Music and Black liberation

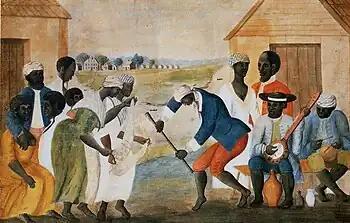
"The Old Plantation" ("Slaves Dancing on a South Carolina Plantation"), ca. 1785–1795. watercolor on paper, attributed to John Rose, Beaufort County, South Carolina. Abby Aldrich Rockefeller Folk Art Museum, Williamsburg, Virginia, USA.

With the beginning of the 16th century came the Atlantic slave trade which was responsible for the enslavement and transportation of over 12 million Africans from its inception until it was disbanded in the 19th century. The slave trade involved the capture and enslavement of free African peoples of which a majority were brought to the Americas. As the descendants of an enslaved population, music provided African Americans with an opportunity to experience the idea of freedom before it became a reality with the passing of the 14th Amendment in 1868. Under the ever-present and watchful eye of their masters, slaves were forced to develop creative and clever mechanisms of masking their rebellion which was often manifested in song. Slaves would often hold private worship meetings which provided a temporary to escape from their enslavement and created a communal environment in which they could find comfort in each other. The subject of many slave songs was liberation and rebellion; however, they would conceal the true meaning of their freedom songs through references to symbols and by reworking traditional worship songs in order to illude their masters. They would play drums and dance as a way of expressing their culture and also as a way to rally their slave community together in unity. Many times music encouraged and spurred uprisings and revolts.